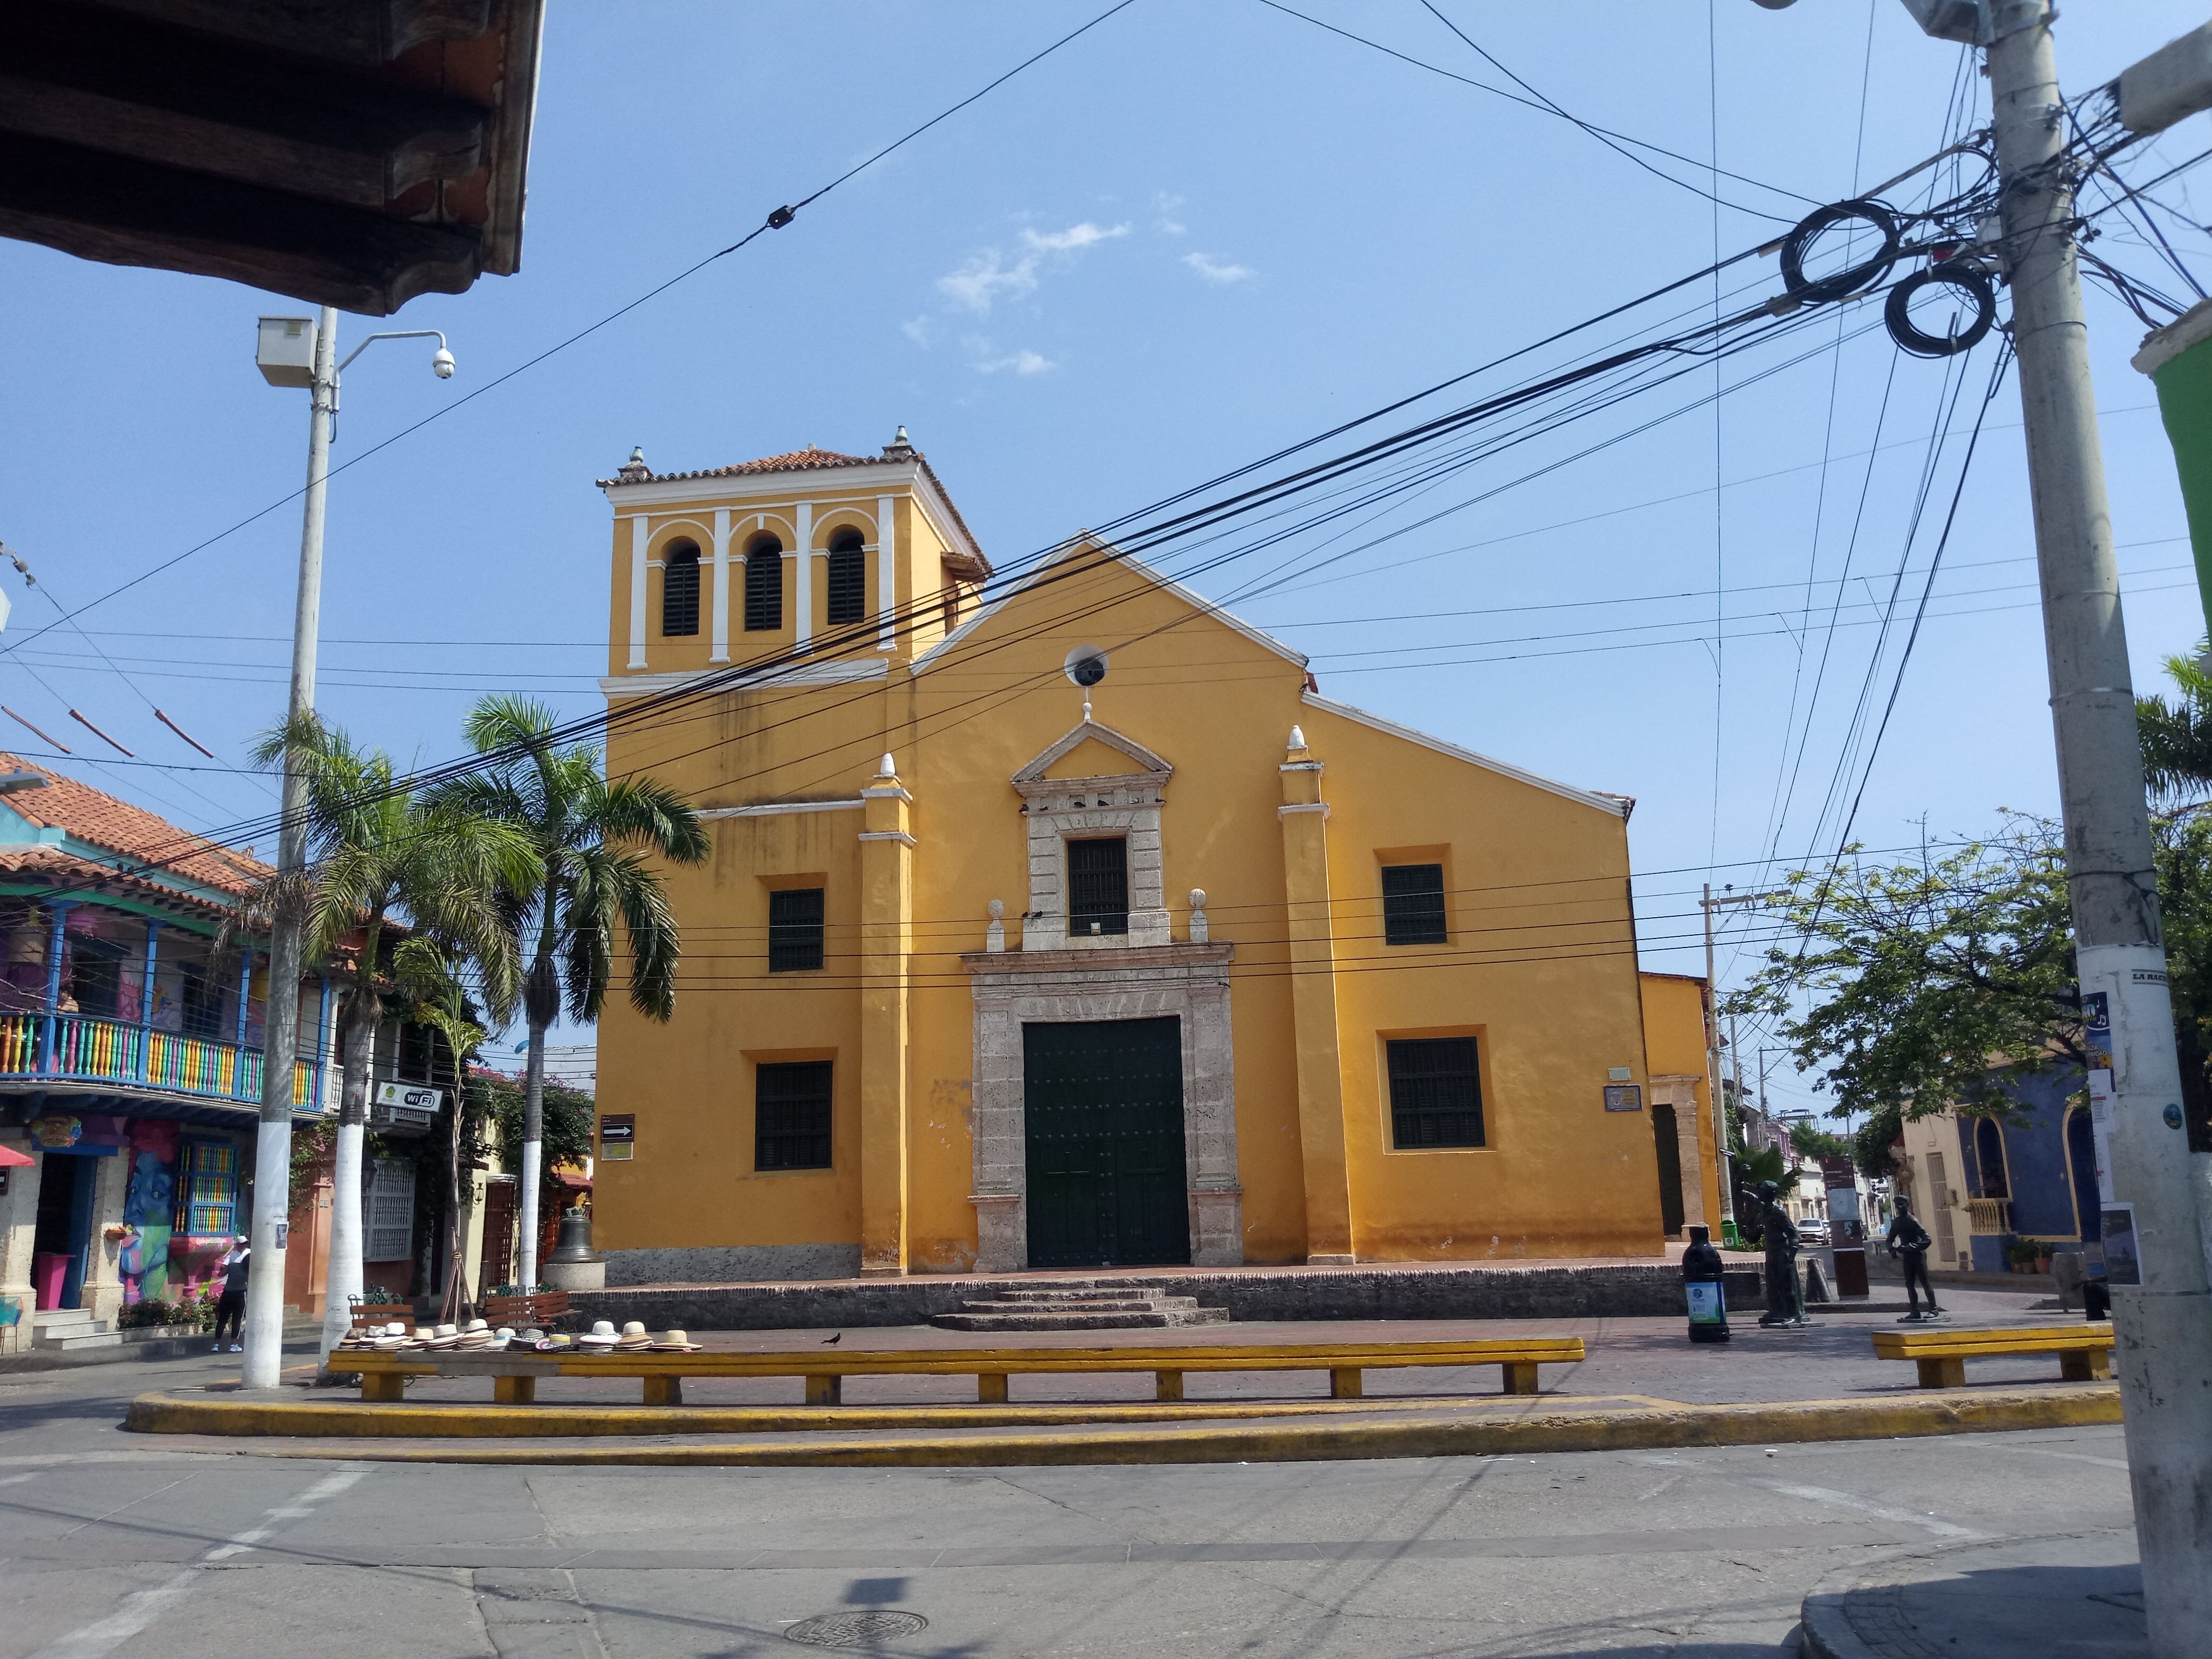
colombia, sky, cloud, building, window, tree, road surface, line, electricity, residential area, road, facade, real estate, urban design, overhead power line, house, landmark, metropolitan area, city, mixed use, public utility, street, electrical supply, suburb, downtown, home, light fixture, tourism, sidewalk, wood, pedestrian, church, vacation, place of worship, wire, pole, intersection, lane, transport, electrical network